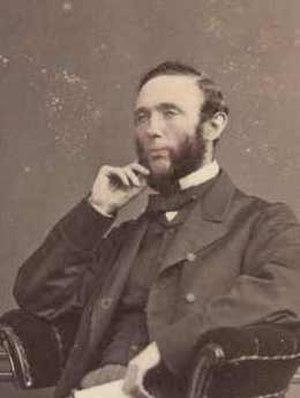
James Service Mar 1880 - Aug 1880 Mar 1883 - Feb 1886. James Service.
Liste des Premiers ministres de l'État du Victoria, en Australie.
James Service est un homme politique australien qui fut le 12ᵉ premier ministre du Victoria. Service est né à Kilwinning, dans le Ayrshire, en Écosse et jeune homme travailla dans une entreprise d'importation de thé de Glasgow. En 1853, il arriva à Melbourne en tant que représentant de sa compagnie et, l'année suivante, se lança en affaires à son propre compte en créant James Service and Company, importateurs et marchands de gros, qui devint une société importante et prospère toujours en activité de nombreuses années après sa mort. Il fut membre fondateur du conseil municipal d'Emerald Hill et est devenu un important banquier et courtier d'affaires.